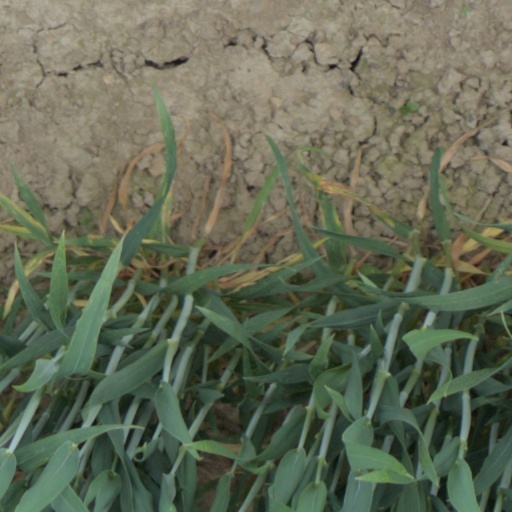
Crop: wheat